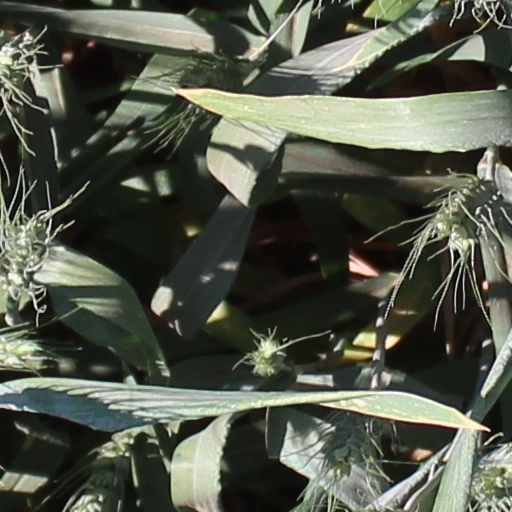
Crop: wheat